Rahway murder of 1887

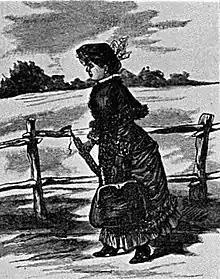
A sketch of the Rahway murdered woman that appeared in an April 1887 edition of the "National Police Gazette"

Four brothers traveling to work at the felt mills by Bloodgood's Pond in Clark, New Jersey early one morning found the young woman lying off Central Avenue near Jefferson Avenue several hundred feet from the Central Avenue Bridge over the Rahway River. Her body lay at the side of the road in a pool of blood that had frozen in the cold. Her throat had been cut twice from ear to ear, her hands were wounded, and the entire right side of her face was extensively bruised from a severe beating.